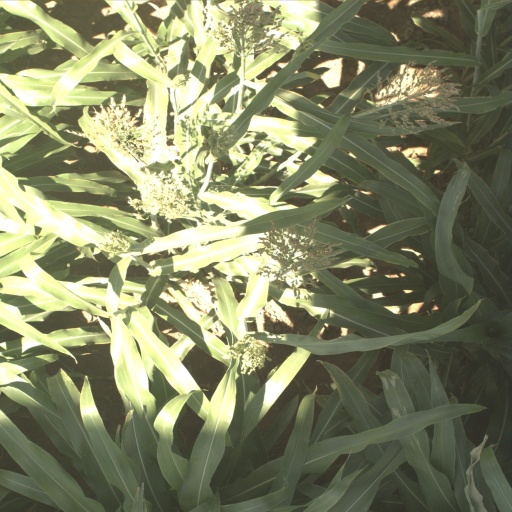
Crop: sorghum